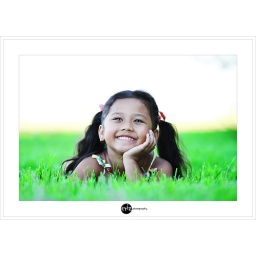
She's the girl in the dress in my previous post... She is absolutely adorable!